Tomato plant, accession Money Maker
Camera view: tilt-top (135 deg); turntable rotation: 300 degrees
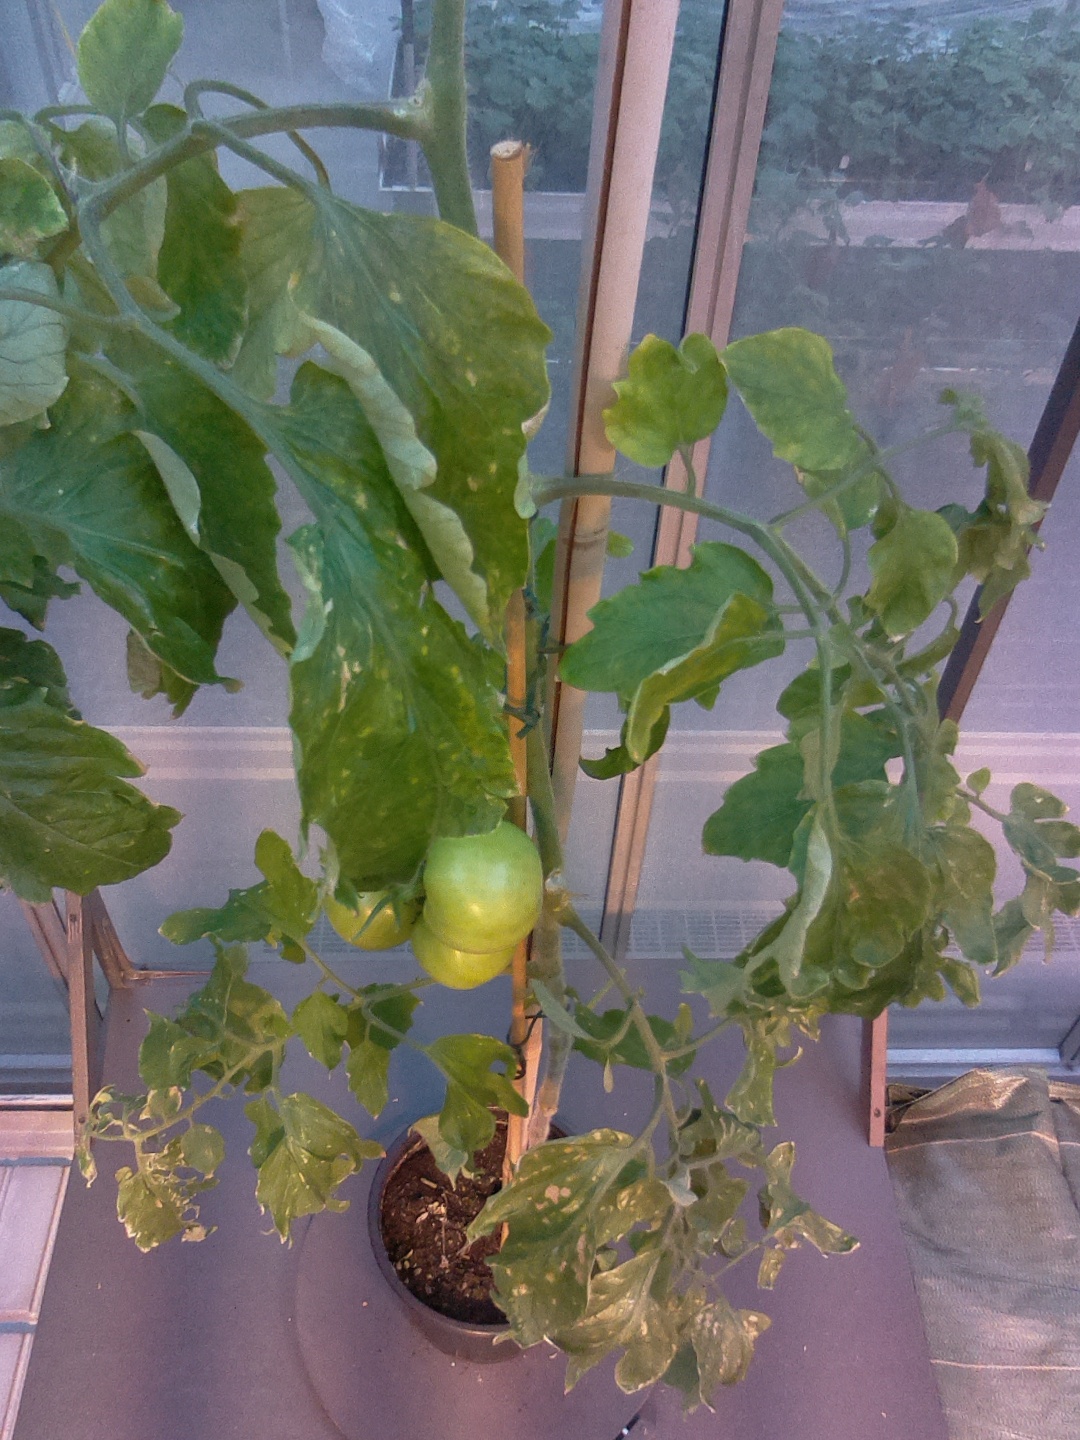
BBCH growth stage 78: 80% -90% of final fruit size